Matt Piper

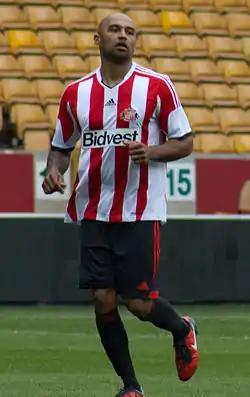
Piper during Jody Craddock testimonial match in 2014

Matthew James Piper (born 29 September 1981) is an English former professional footballer and current coach, who played as a winger.